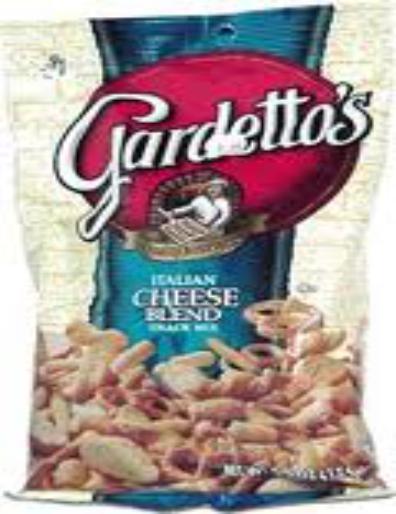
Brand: Gardetto's
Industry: Food